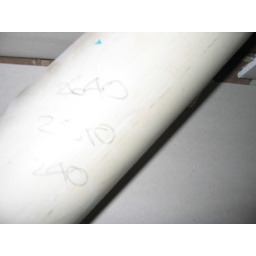
Hole in bathroom floor. View from downstairs kitchen below hole. Location of hole.